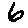
Label: 6